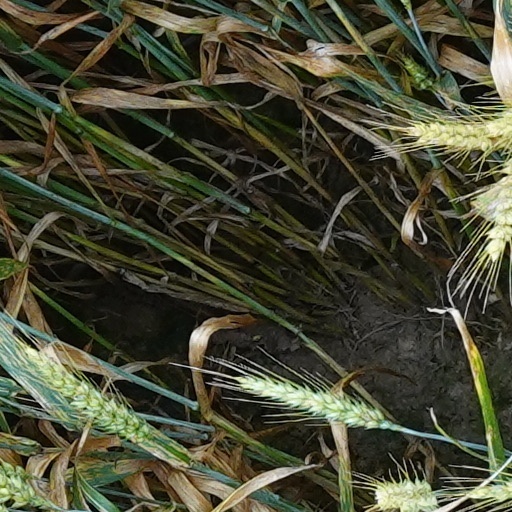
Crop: wheat